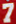
Number: 7